Borough of Boston

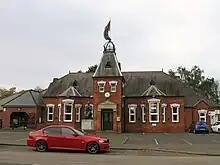
Kirton, the only other town of the borough

Boston Borough Council provides district-level services. County-level services are provided by Lincolnshire County Council. Much of the borough is covered by civil parishes, which form a third tier of local government.